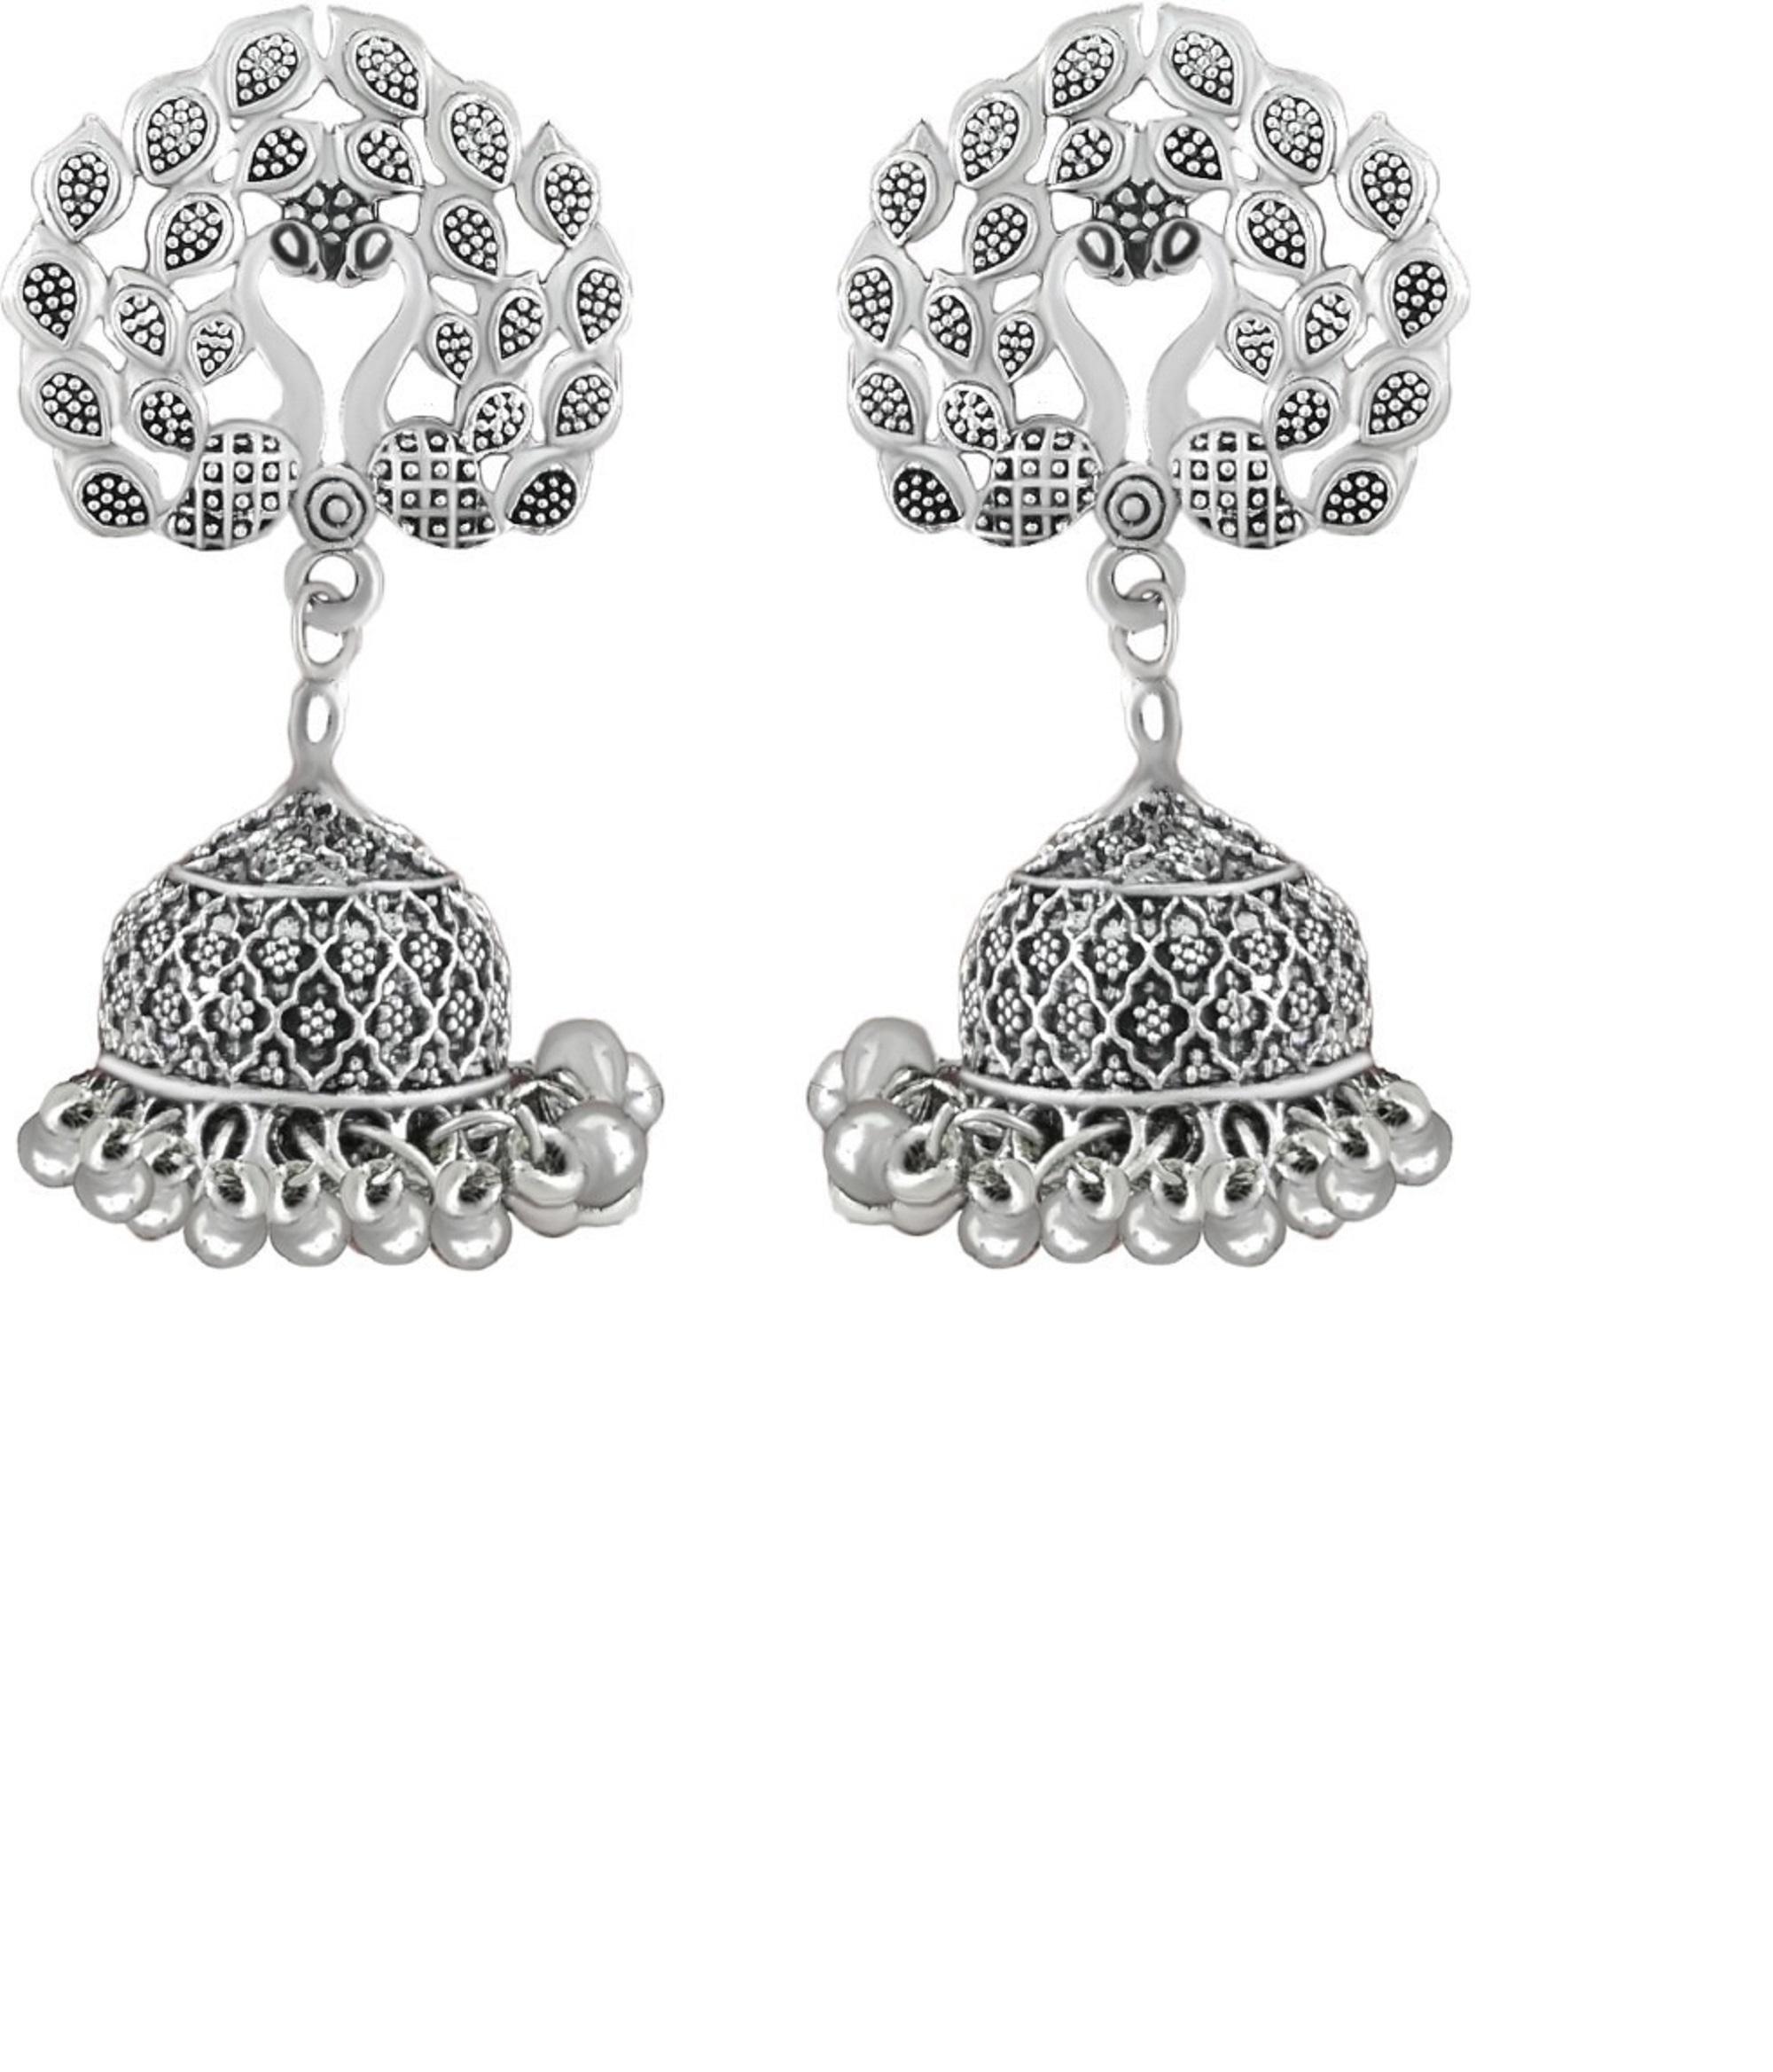
Gift Nest CHP130 GoldPlated Ganesha Ganpati Pendant for Unisex
Type: Necklaces & Pendants
Brand: GIFT NEST
Price: Rs. 259
 GIFT NEST The layered design adds depth and dimension to the necklace, creating an elegant and fashionable accessory that can enhance both formal and casual outfits.This pearl necklace is a versatile piece that can be worn on special occasions, such as weddings, parties, or formal events.
Features: Base Metal - Alloy,Plating - Gold Plated,Type - Pendant with Chain,Sizes - Free Size